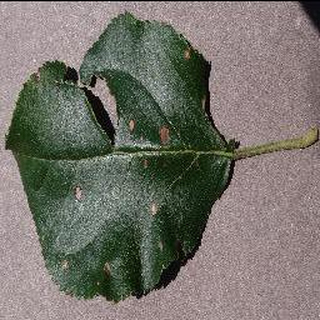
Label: apple_black_rot